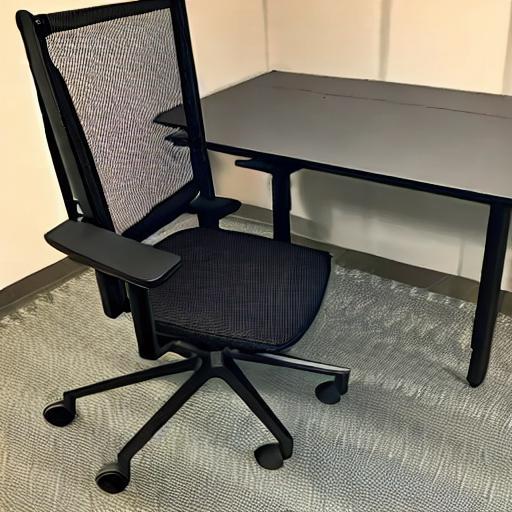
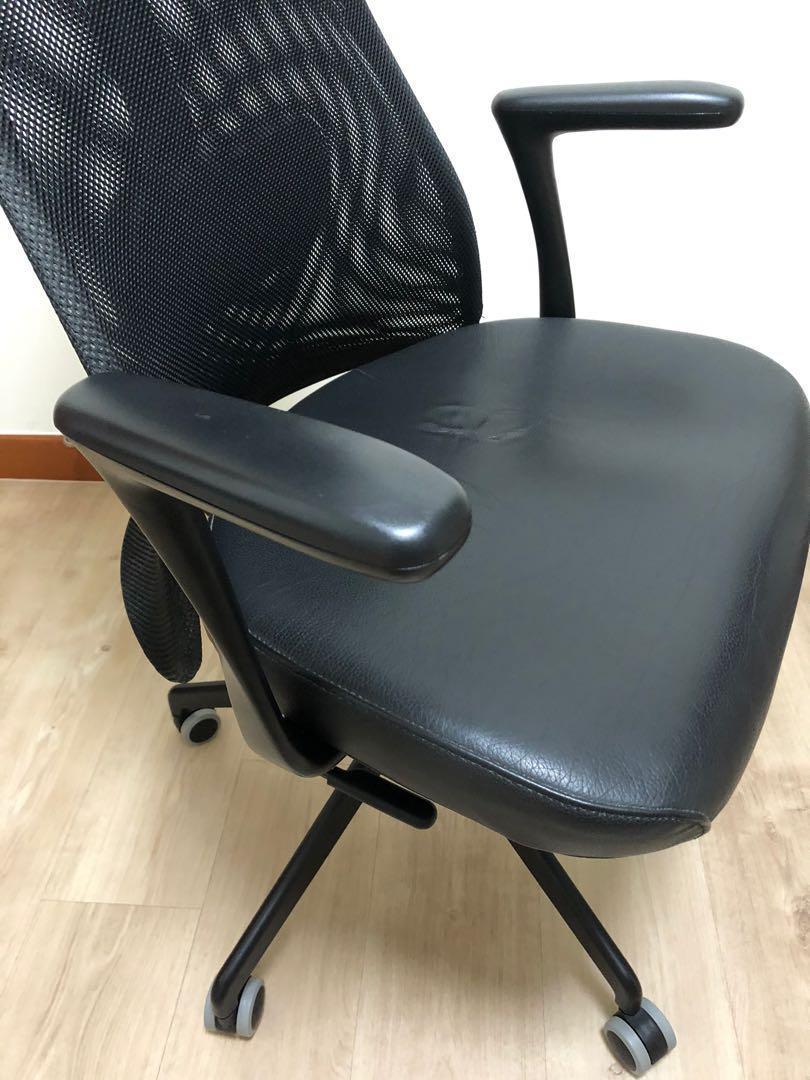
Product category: items_chair
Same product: no